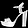
Label: Sandal